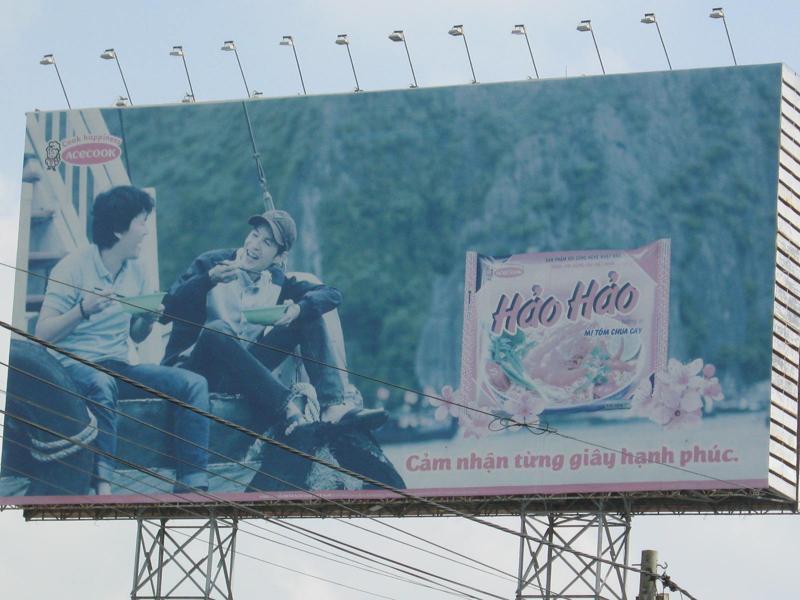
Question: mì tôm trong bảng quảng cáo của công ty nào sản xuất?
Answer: của công ty acecook